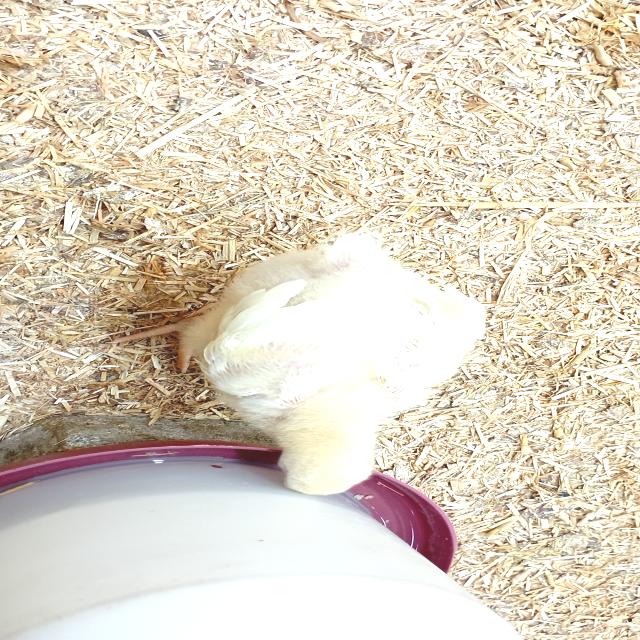
Weight: 422 g